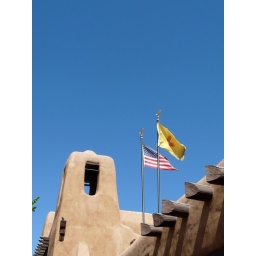
Clear blue sky over the traditional Pueblo architecture style of the New Mexico Museum of Art in Santa Fe